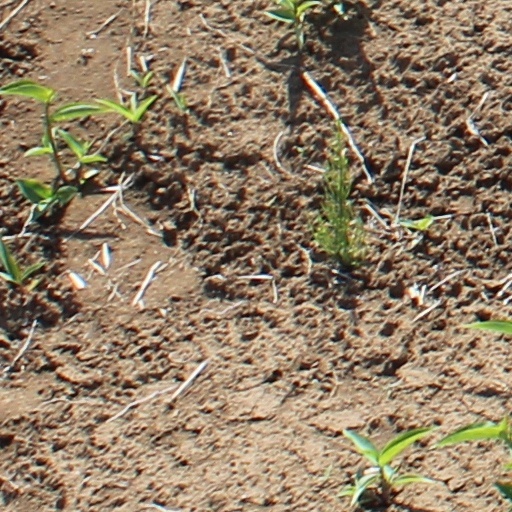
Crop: wheat